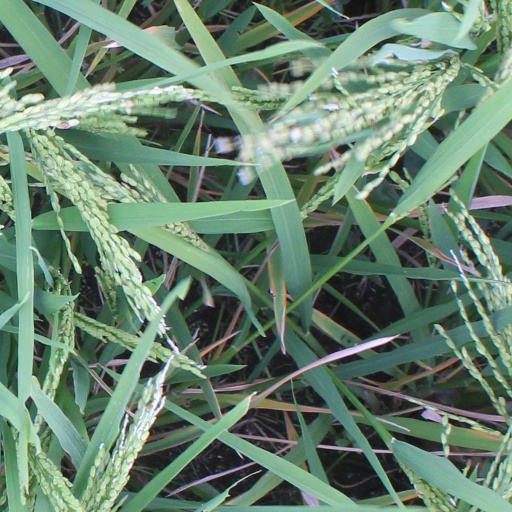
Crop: rice